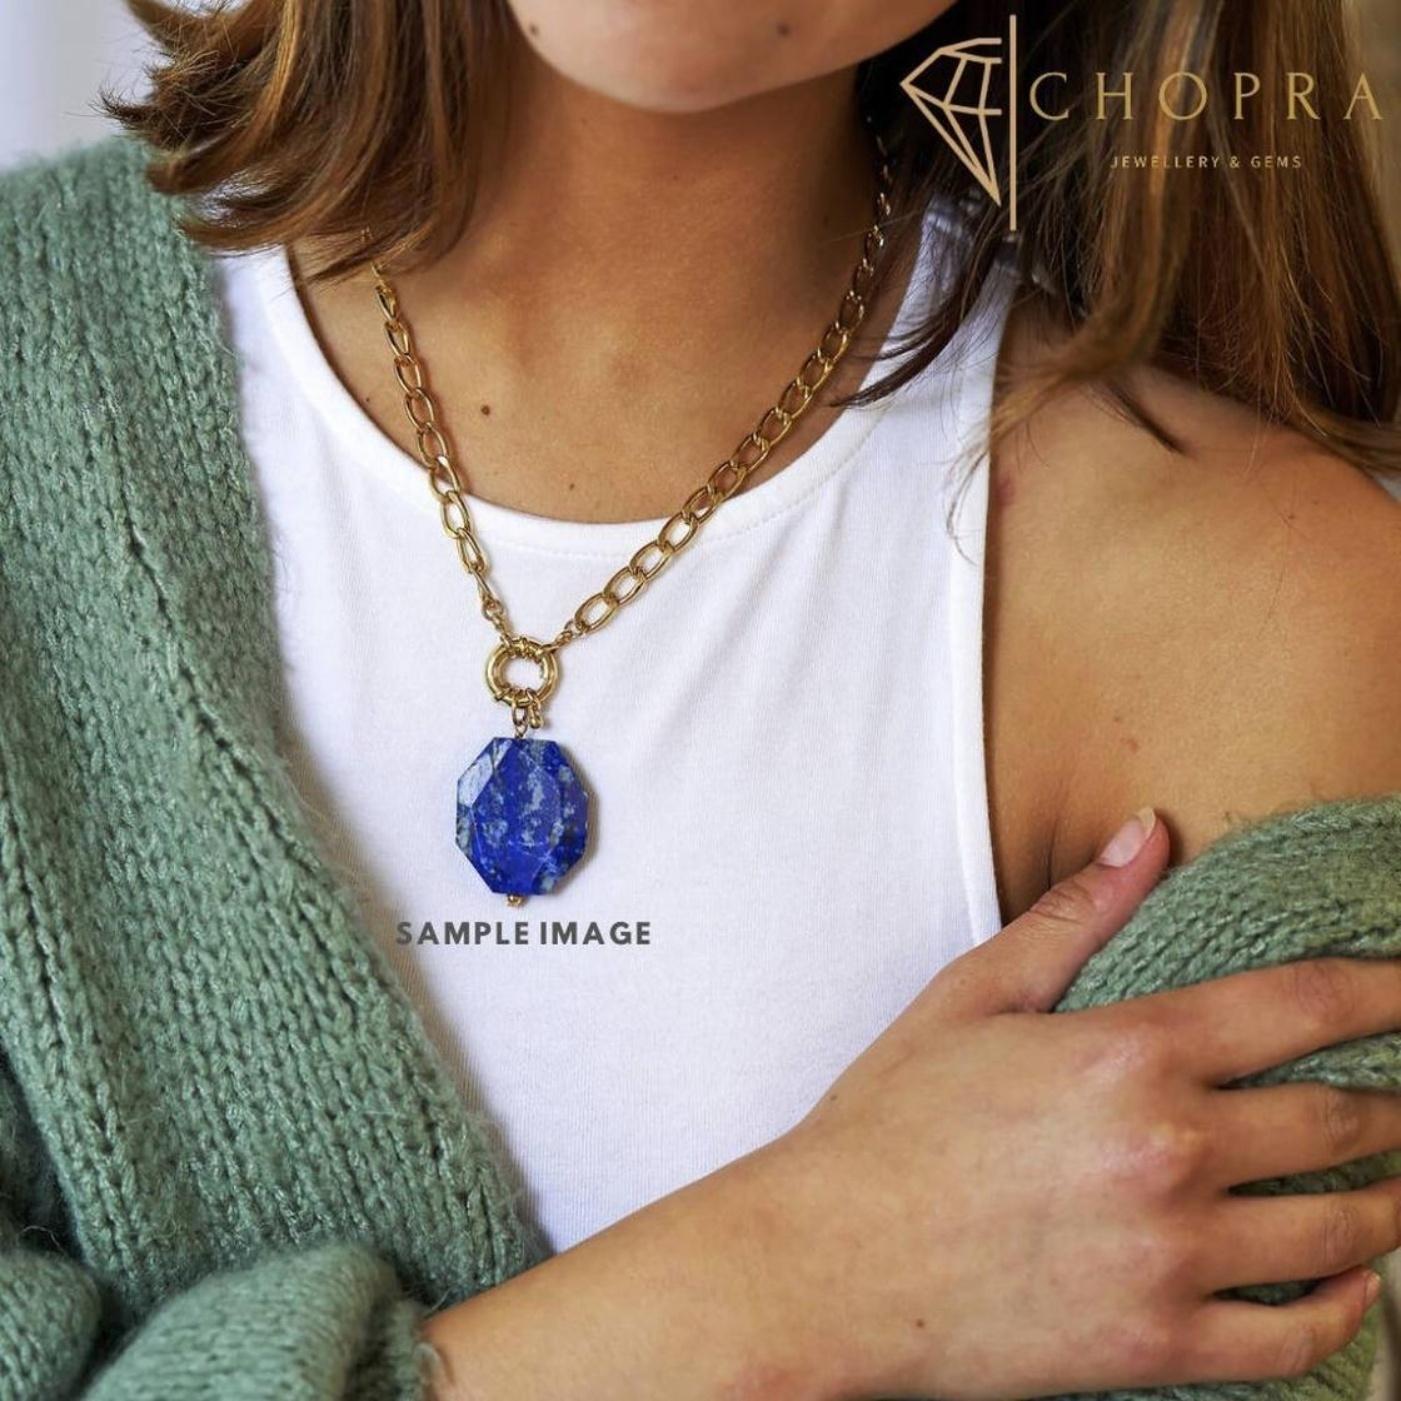
Chopra Gems Brass Natural Lapiz Lazuli Stone Pendant Blue (Unisex) (Lapiz_P29)
Type: Necklaces & Pendants
Brand: Chopra Gems & Jewellery
Price: Rs. 795
 Lapis lazulior or lajward is a semi precious gemstone is be used by astrologers to nullify the malefic effects of planet saturn, so can also be used as an substitute for blue sapphire or neelam. It is dark blue in color with traces of golden lines over it. It is said to overcome depression and laziness or dullness. Also is very significant to people prone to accidents. It is an opaque gemstone. The pictures shown are of the good quality and only significant representation. The quality we are offering here are more or less same, it varies from piece to piece as per sizes. Jewellery metal lajward lapis lazuli should be best if made in silver,brasscopper or penta-alloy. Wearing day saturday or otherwise it can be worn before any important work like to interviews, auditions, etc., And then can be removed after that for future requirements. .
Features: Type pendant,Color blue,Material brass
Included: Lapiz Lazuli Stone Pendant